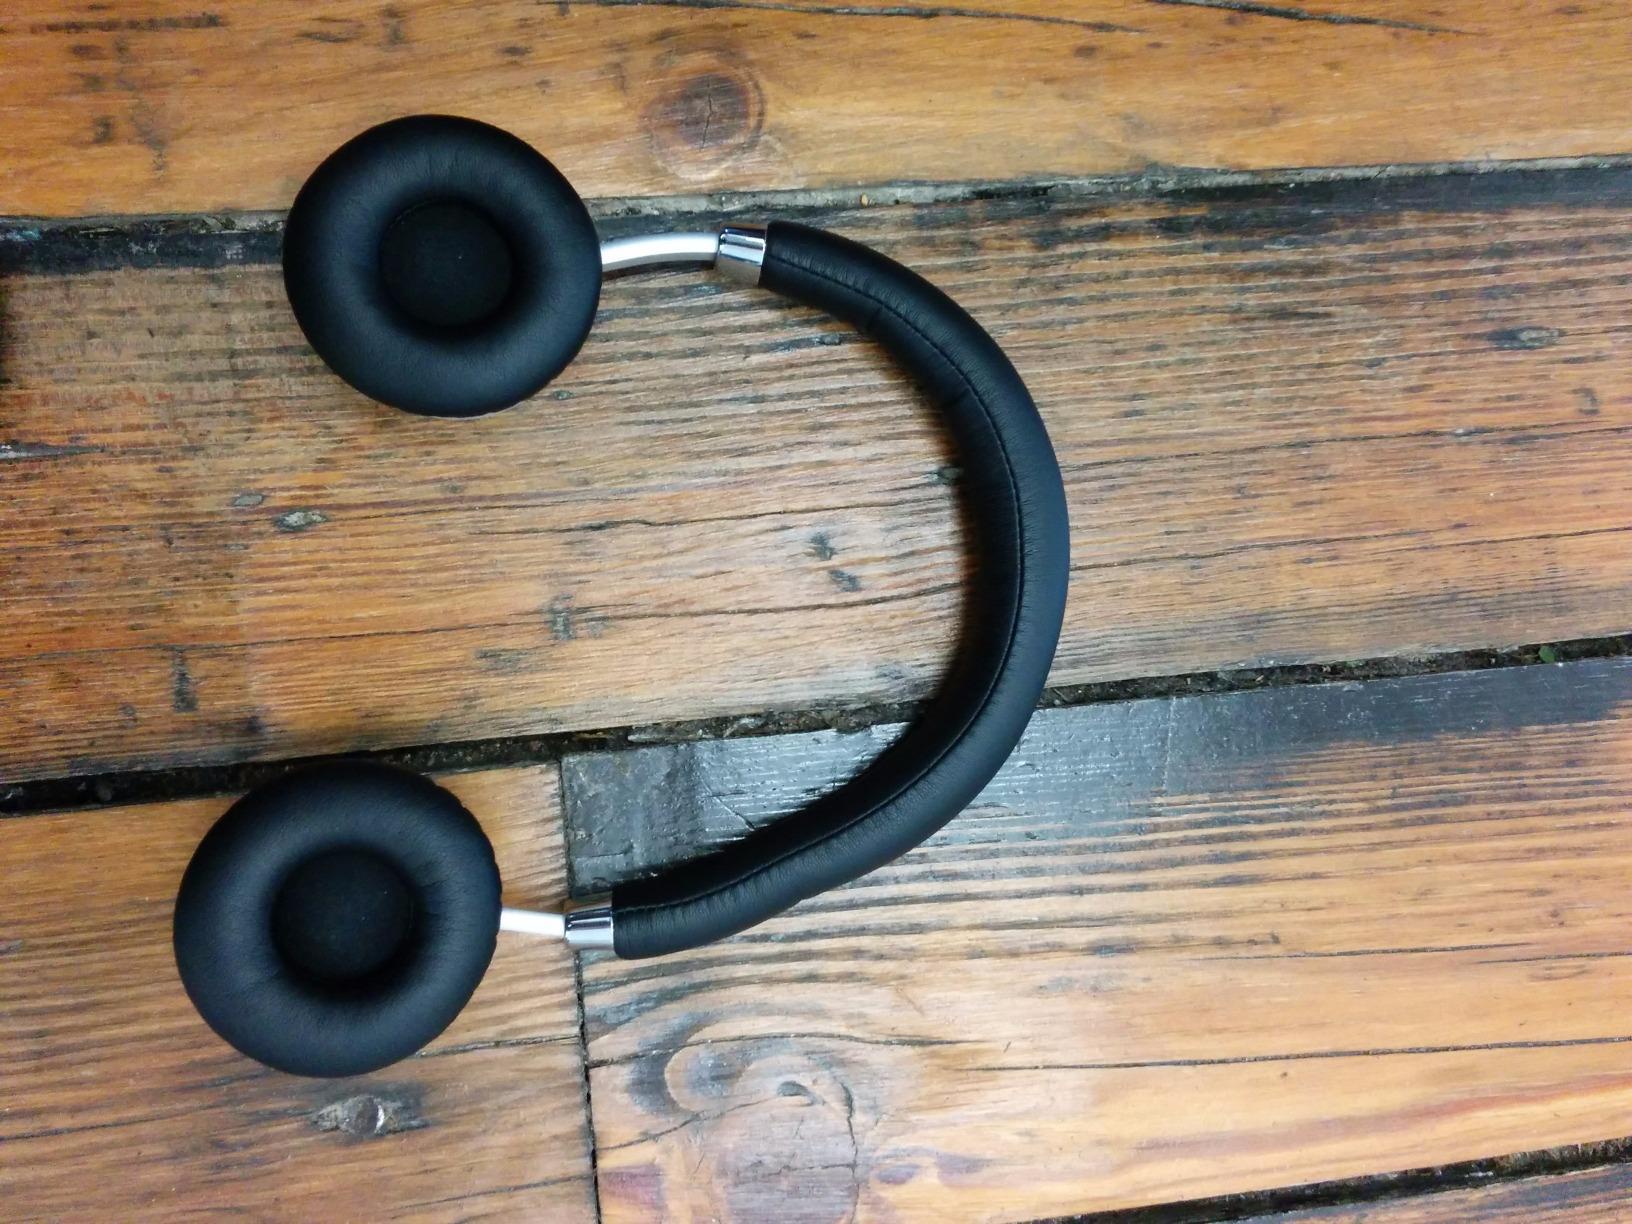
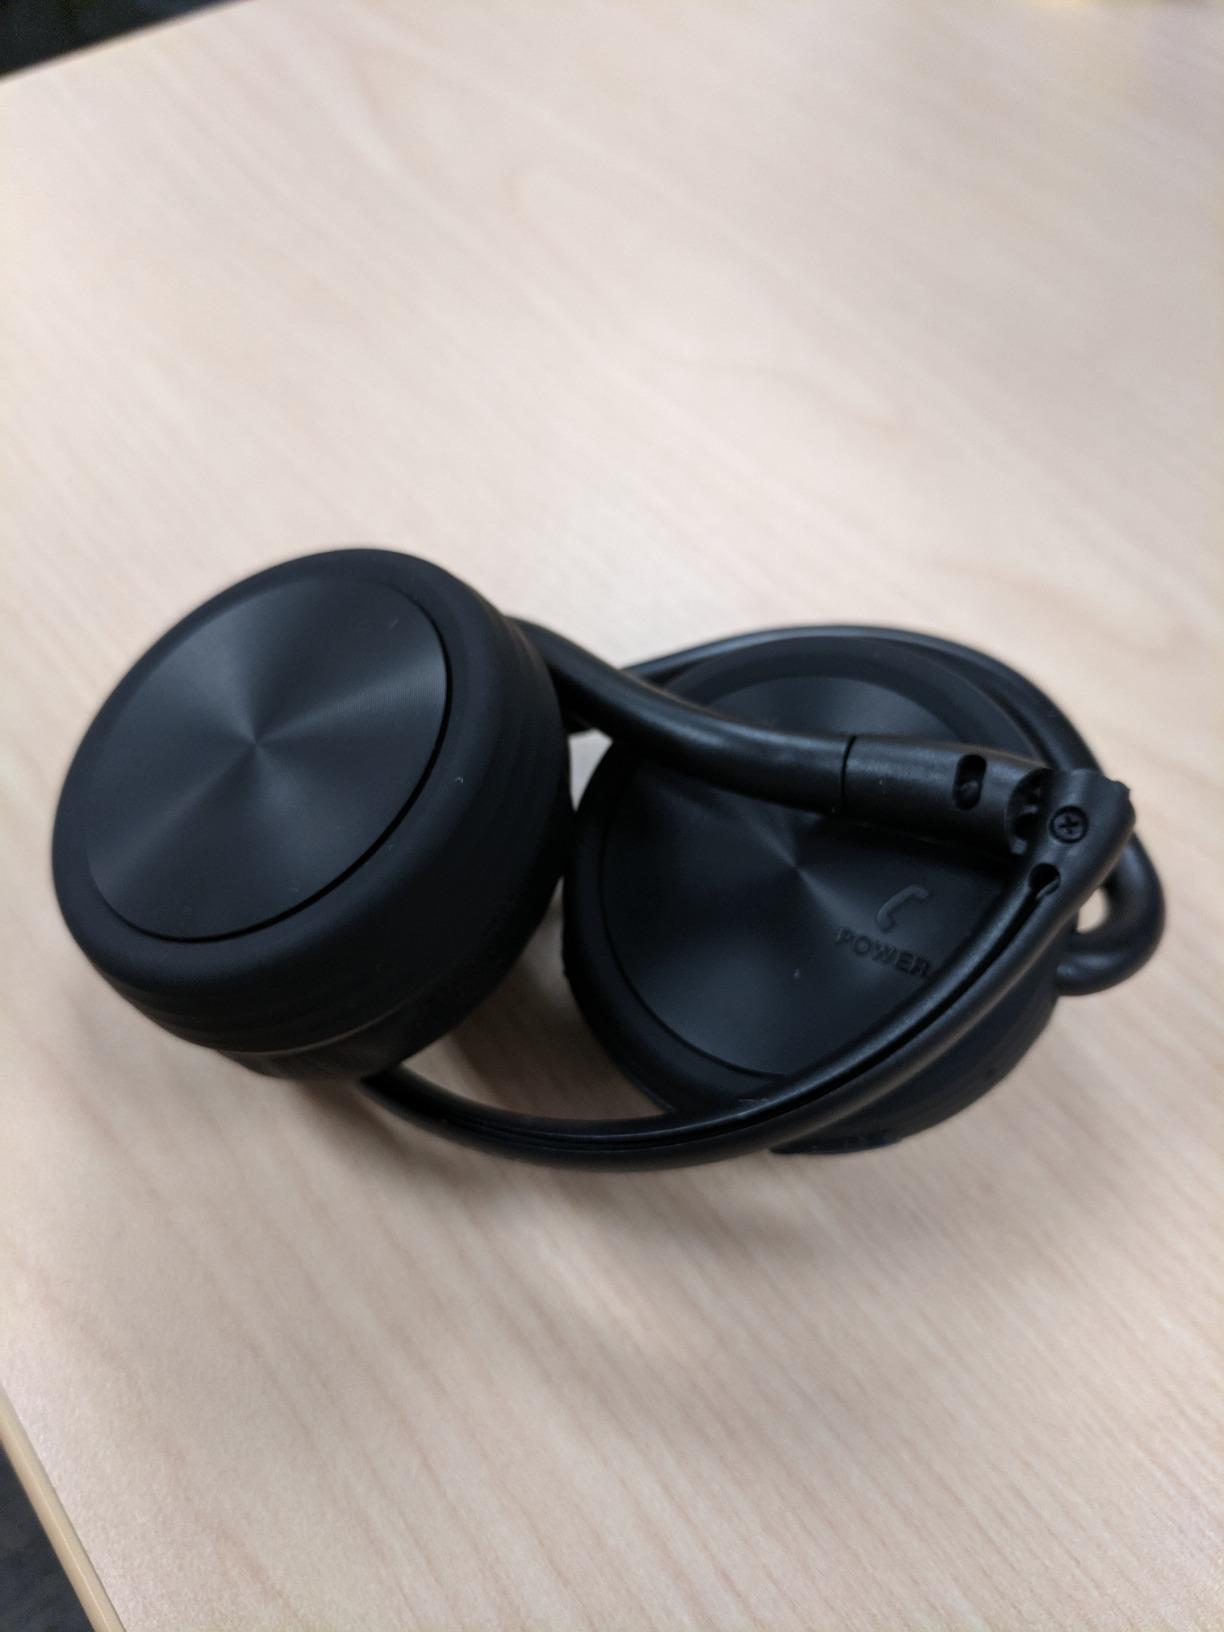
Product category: headphones
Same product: no